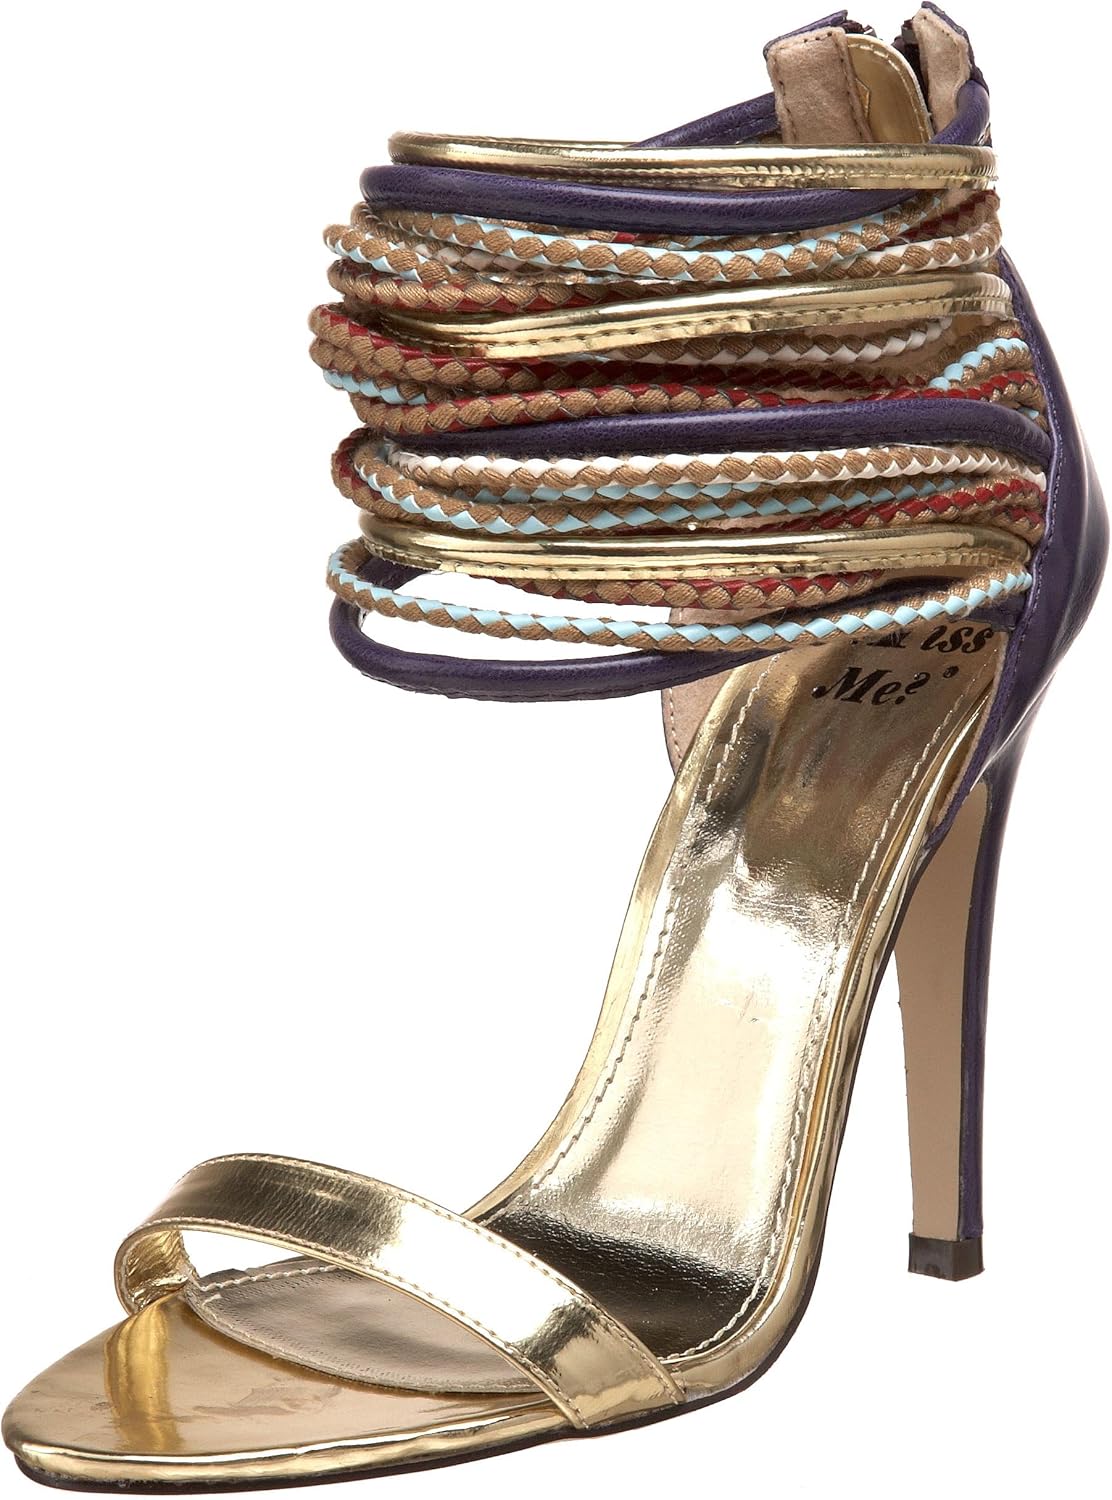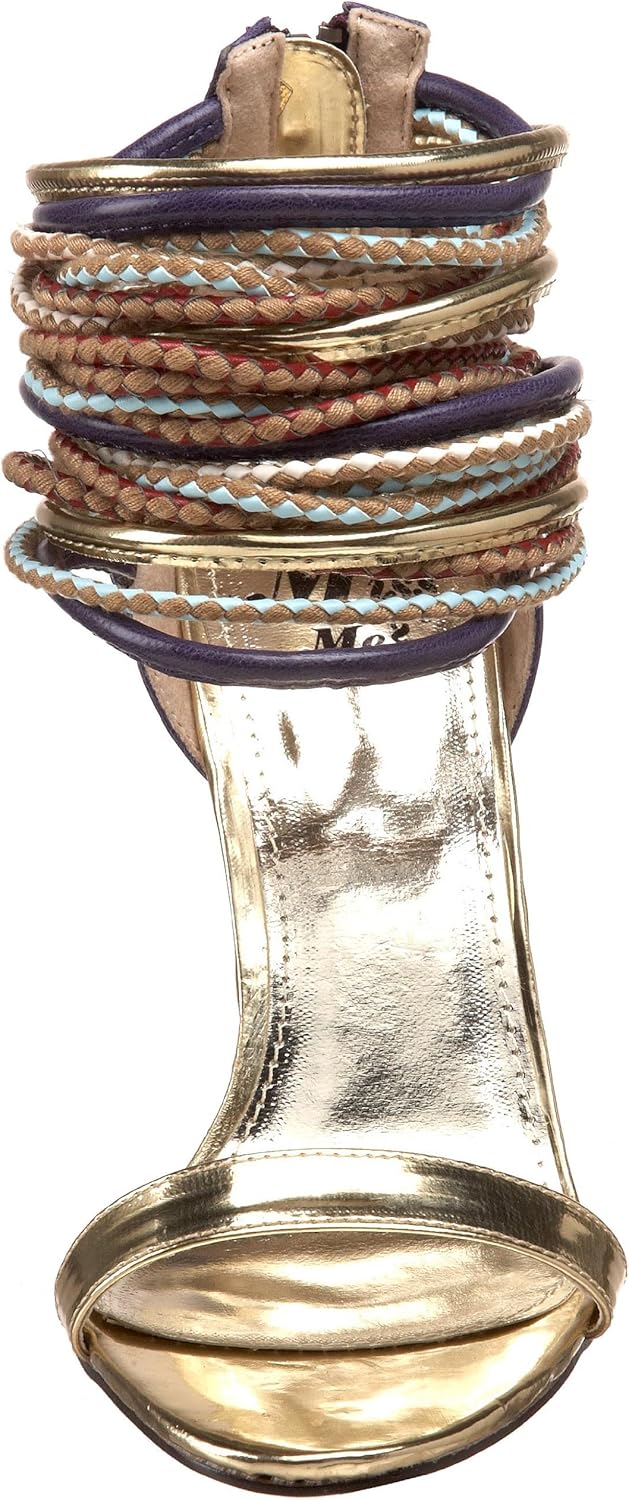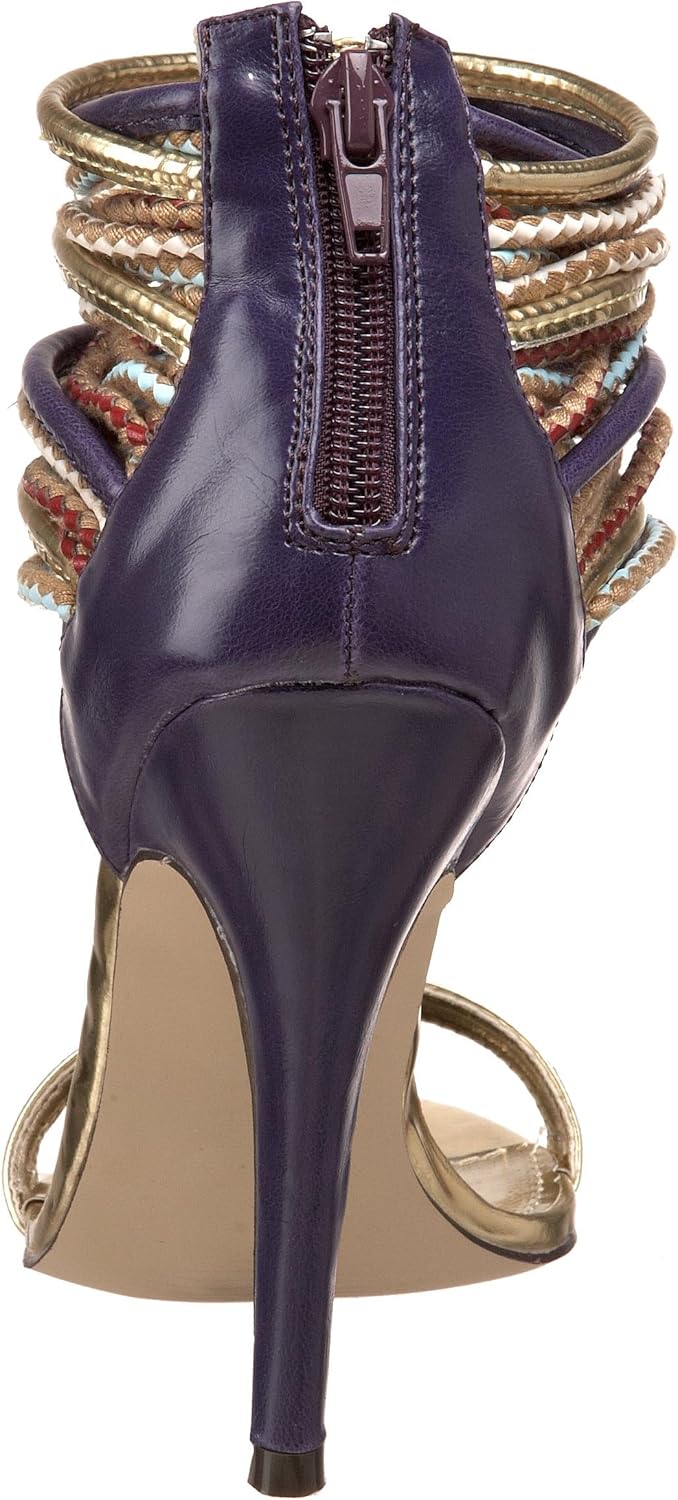
Miss Me Women's Dazzle 38 Sandal
Category: AMAZON FASHION
Launched in 2001, Miss Me footwear quickly became a distinguished footwear brand nationwide. Miss Me's products blend new materials and fresh silhouettes into contemporary styles. Miss Me delivers versatility, cutting-edge fashion, and affordability to consumers every season.
Features: 100% Synthetic and textile | Synthetic sole | Heel measures approximately 4 1/2"